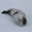
Label: seal